Princess Anastasia of Georgia

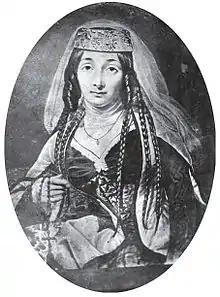

Princess Anastasia of Georgia (3 November 1763 – 17 May 1838) was a Georgian princess royal ("batonishvili"), a daughter of King Heraclius II of Georgia of his third marriage to Darejan Dadiani. She was married into the princely family of Eristavi, former Ducal House of Ksani.